The Butler's in Love

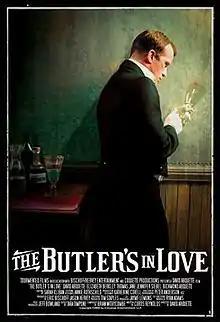

The Butler's in Love is a short film directed by David Arquette and starring Elizabeth Berkley and Thomas Jane. The film is based on a painting by Mark Stock which hangs in Bix, the San Francisco restaurant where Arquette and his wife Courteney Cox held their rehearsal dinner the night before their wedding.